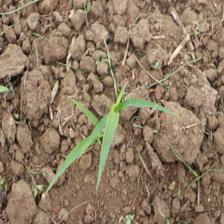
Label: Sorghum